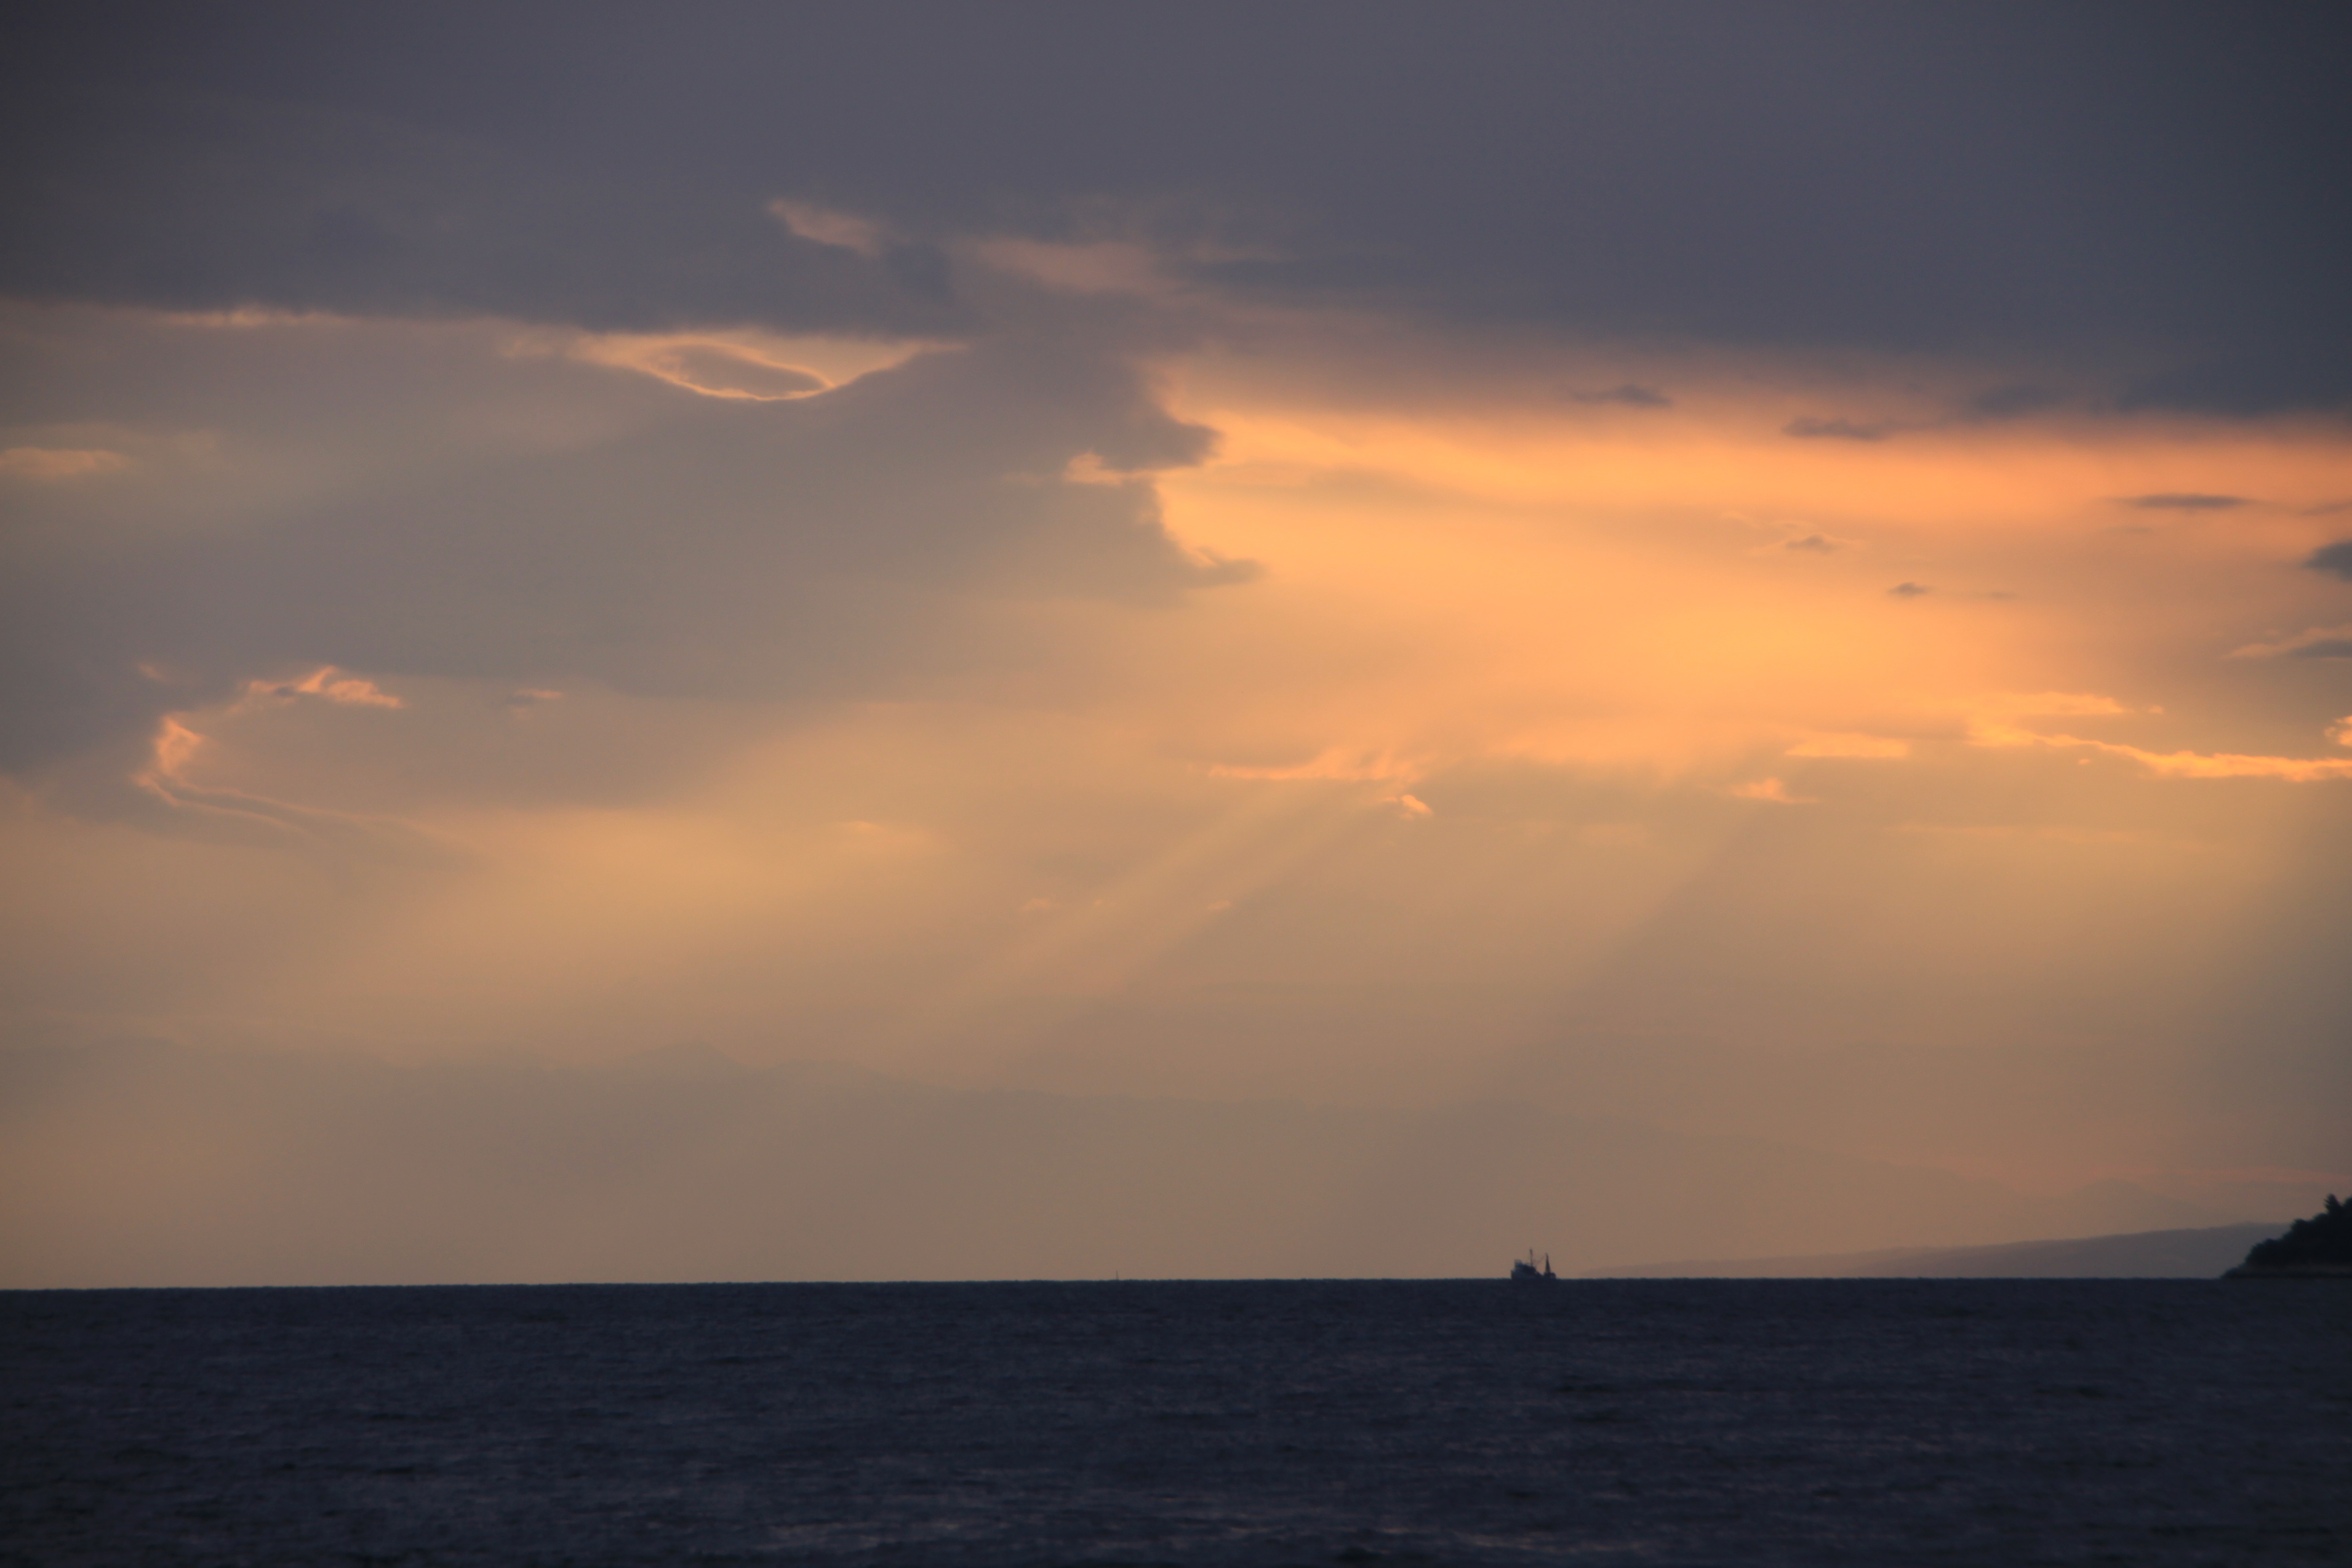
beach, sea, coast, ocean, horizon, cloud, sky, sun, sunrise, sunset, sunlight, morning, wave, dawn, atmosphere, dusk, evening, bay, skies, clouds, atmospheric, afterglow